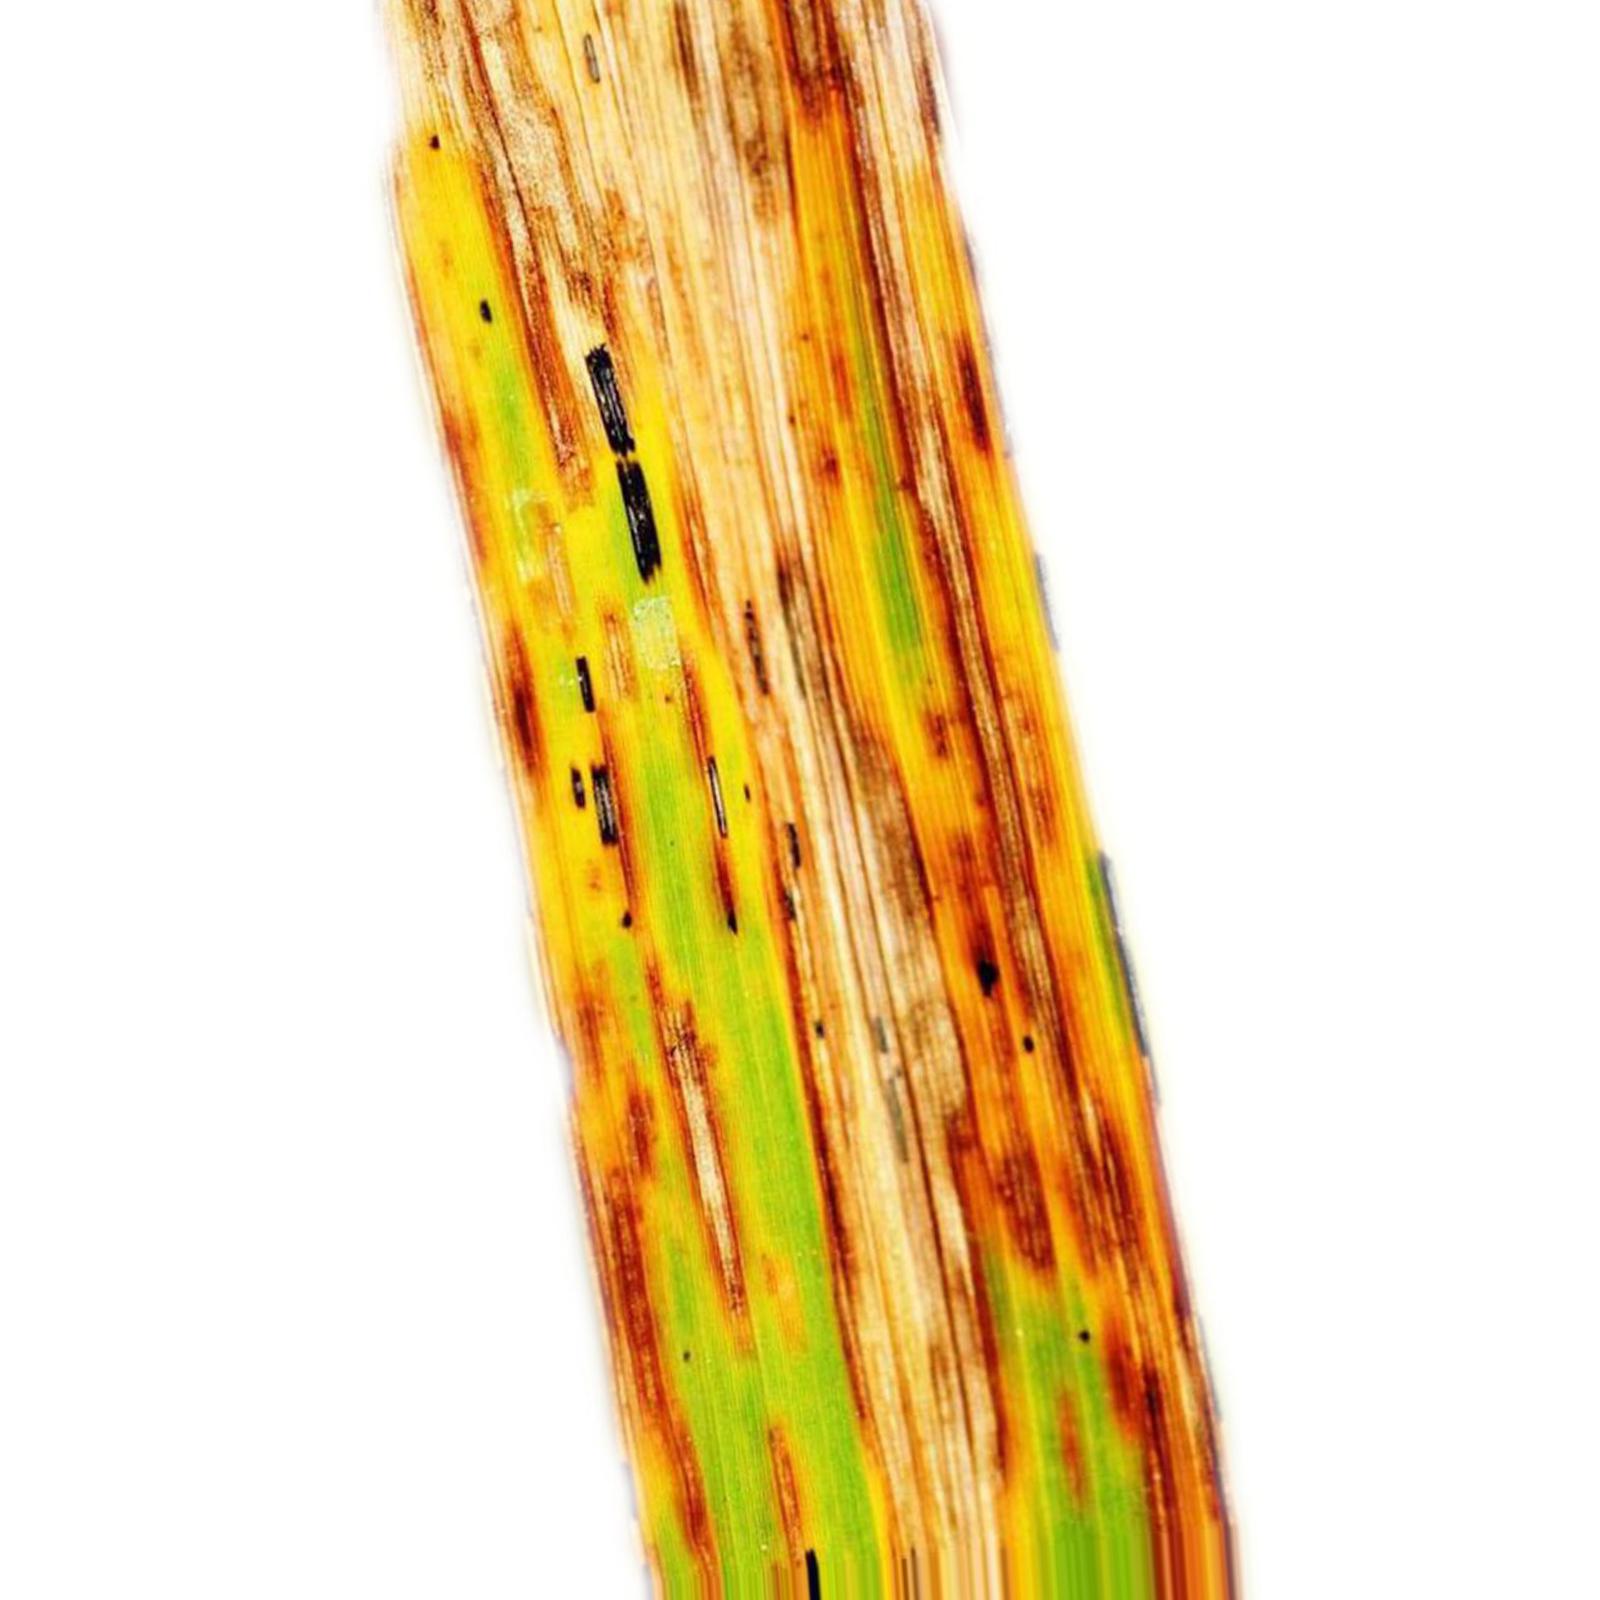
Nhãn: Bệnh Gạch Nâu ( Narrow Brown Spot )